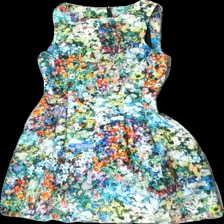
View: front
Type: Dress
Category: Ladies
Brand: Zara
Colors: Multicolor
Material: 100% cotton
Pattern: Floral print
Cut: C-collar
Size: S
Season: Summer
Price range: 50-100
Recommended usage: Reuse